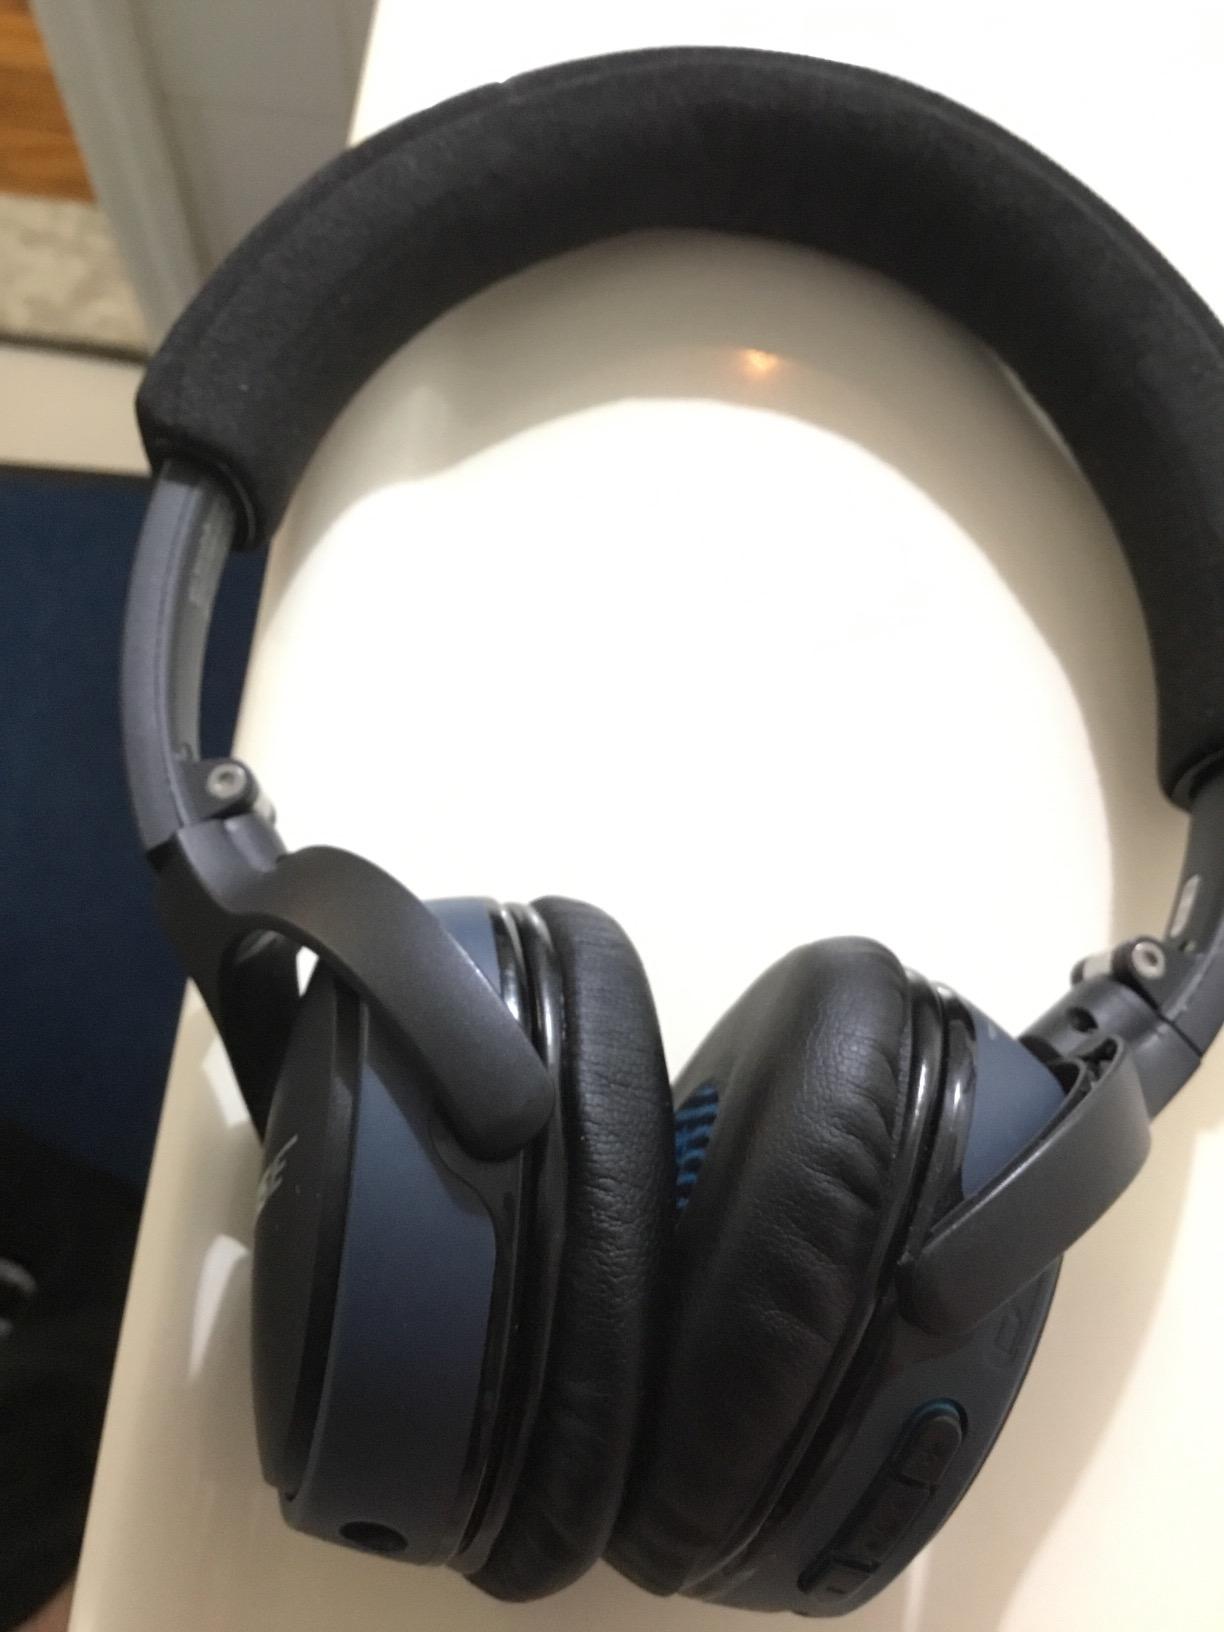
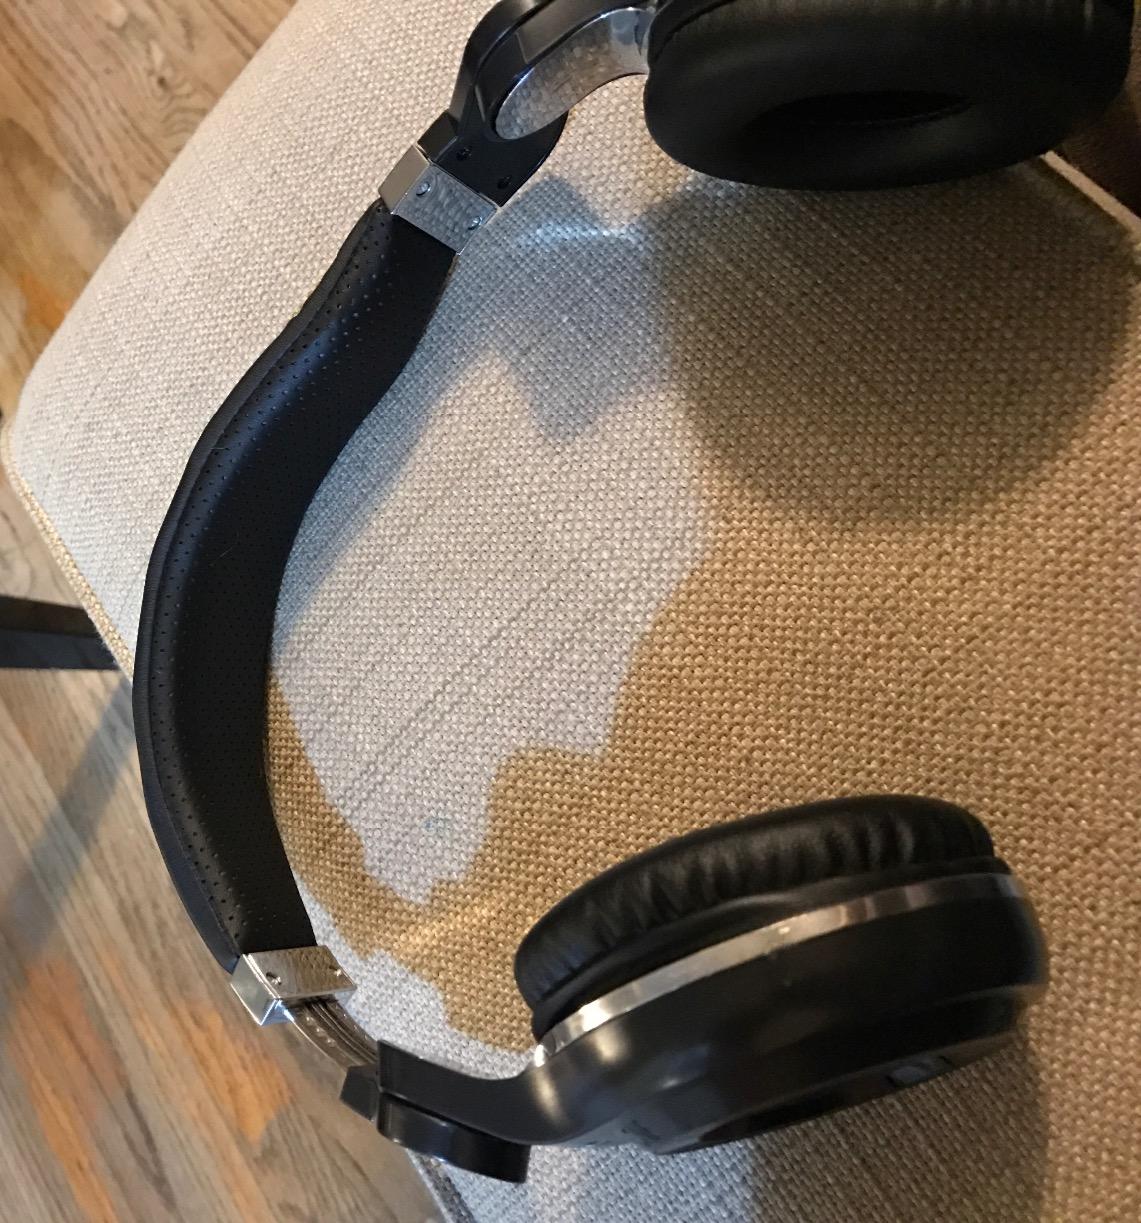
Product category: headphones
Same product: no